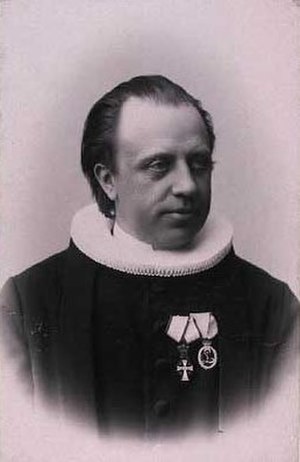
Alfred Sveistrup Poulsen
Foto: Christensen & Morange
Alfred Sveistrup Poulsen var en dansk teolog og biskop over Viborg Stift fra 1901 til sin død.